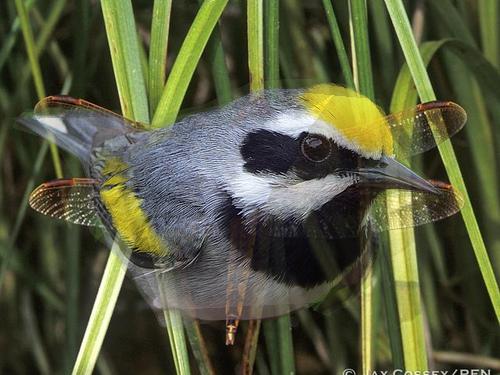
Bird species: Golden_winged_Warbler
Bird type: landbird
Background: land